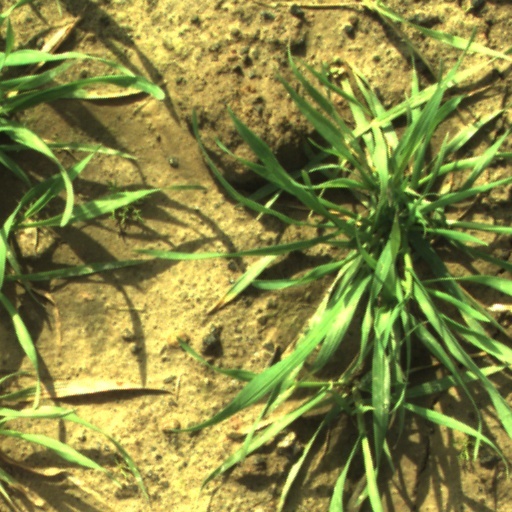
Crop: wheat